Billy Suter

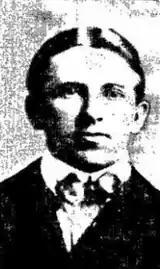
Suter,

Suter was assistant coach to Georgetown Blue and Gray in 1901, and coached for a year in 1902, going 7–3. He also coached Georgetown baseball team in 1902.